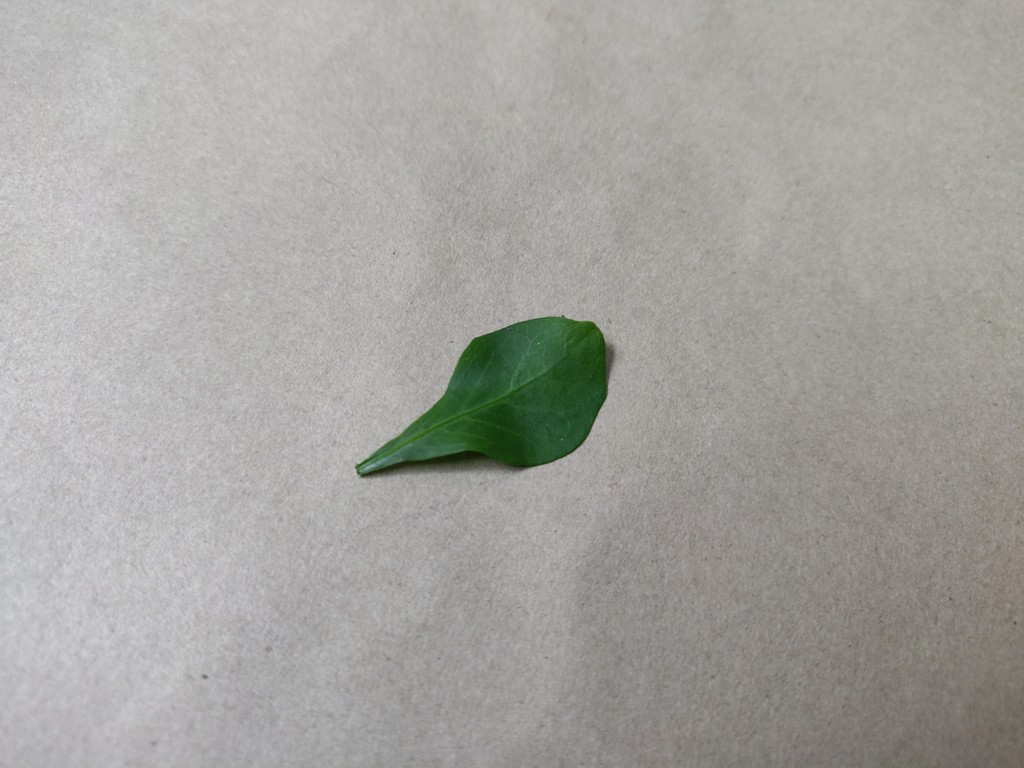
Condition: Healthy
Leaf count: single
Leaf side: front